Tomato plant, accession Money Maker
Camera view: horizontal (90 deg, fisheye); turntable rotation: 30 degrees
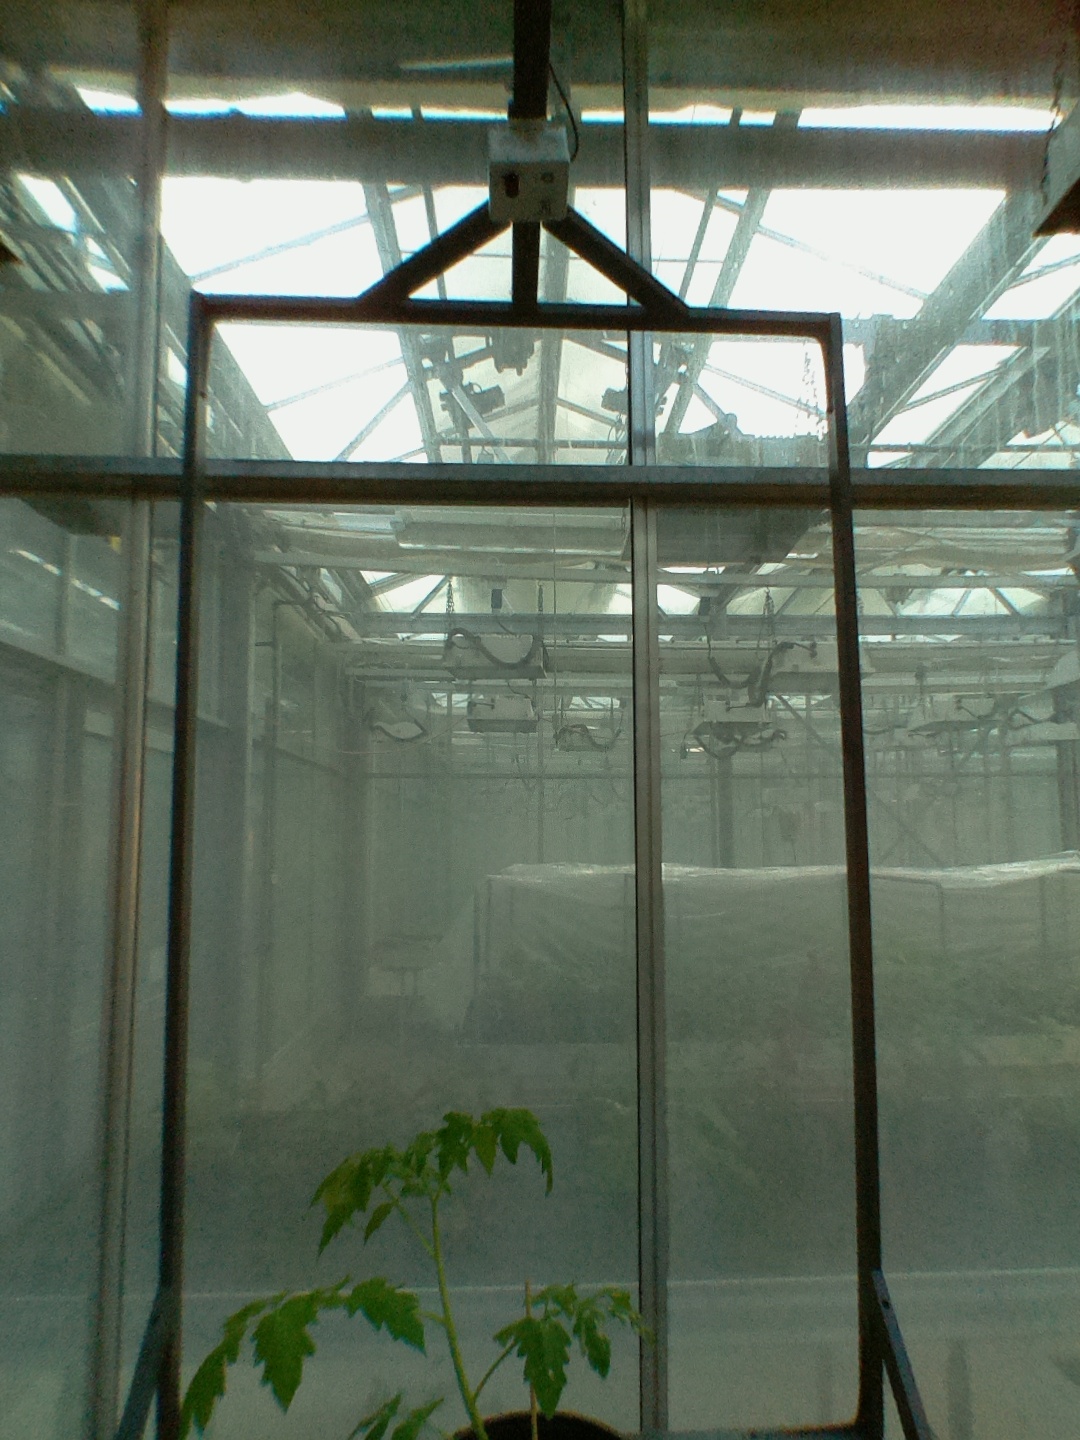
BBCH growth stage 13: 6 of true leaves visible